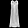
Label: Dress